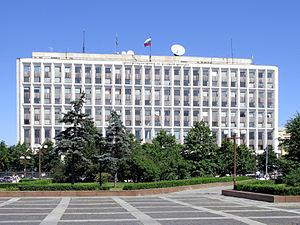
Le ministère de l'Intérieur de Russie a pour sigle MVD, Ministerstvo Vnoutrennikh Diel dans la Russie actuelle comme dans l'ex-URSS. Cet organe a connu de nombreux remaniements.